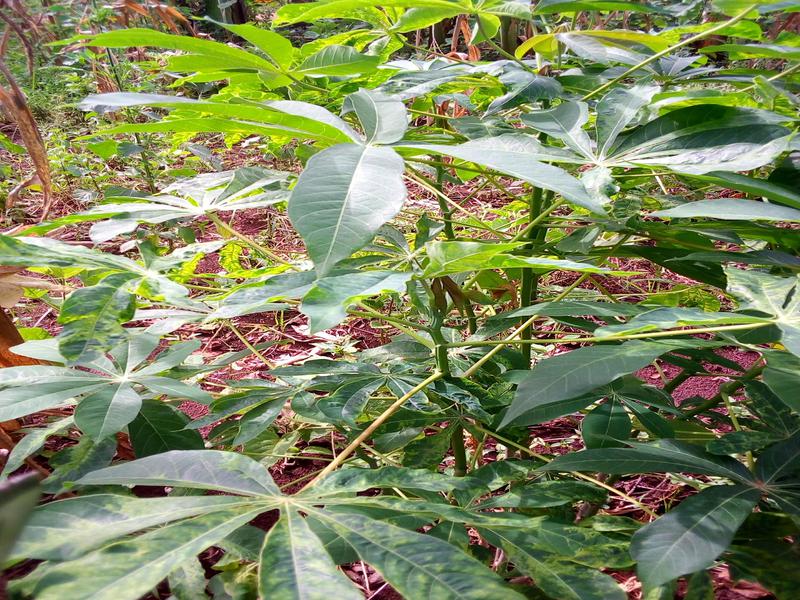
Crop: cassava
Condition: mosaic_disease